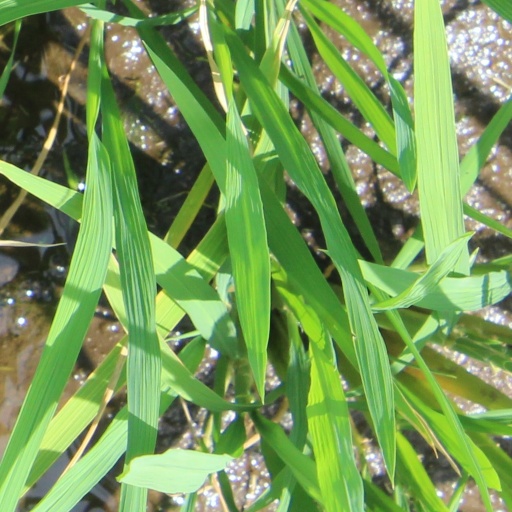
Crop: rice